Neo-Mamluk architecture

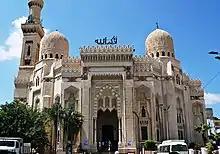
The Abu al-Abbas al-Mursi Mosque in Alexandria (1929–1945), by Eugenio Valziana and Mario Rossi

The Neo-Mamluk style that emerged in the late 19th century was pioneered in part by Egyptian architect Husayn Fahmi Pasha, who was commissioned by Princess Hoshiyar to design the al-Rifa'i Mosque in 1869 (though not completed until 1911). The princess is said to have specifically requested that the new mosque be built in a Mamluk revivalist style. It quickly became a national style that was associated with the construction projects of the royal family. At the time, it was typically referred to as "Arab style". The architects who built in this style included both Europeans and local Egyptians.